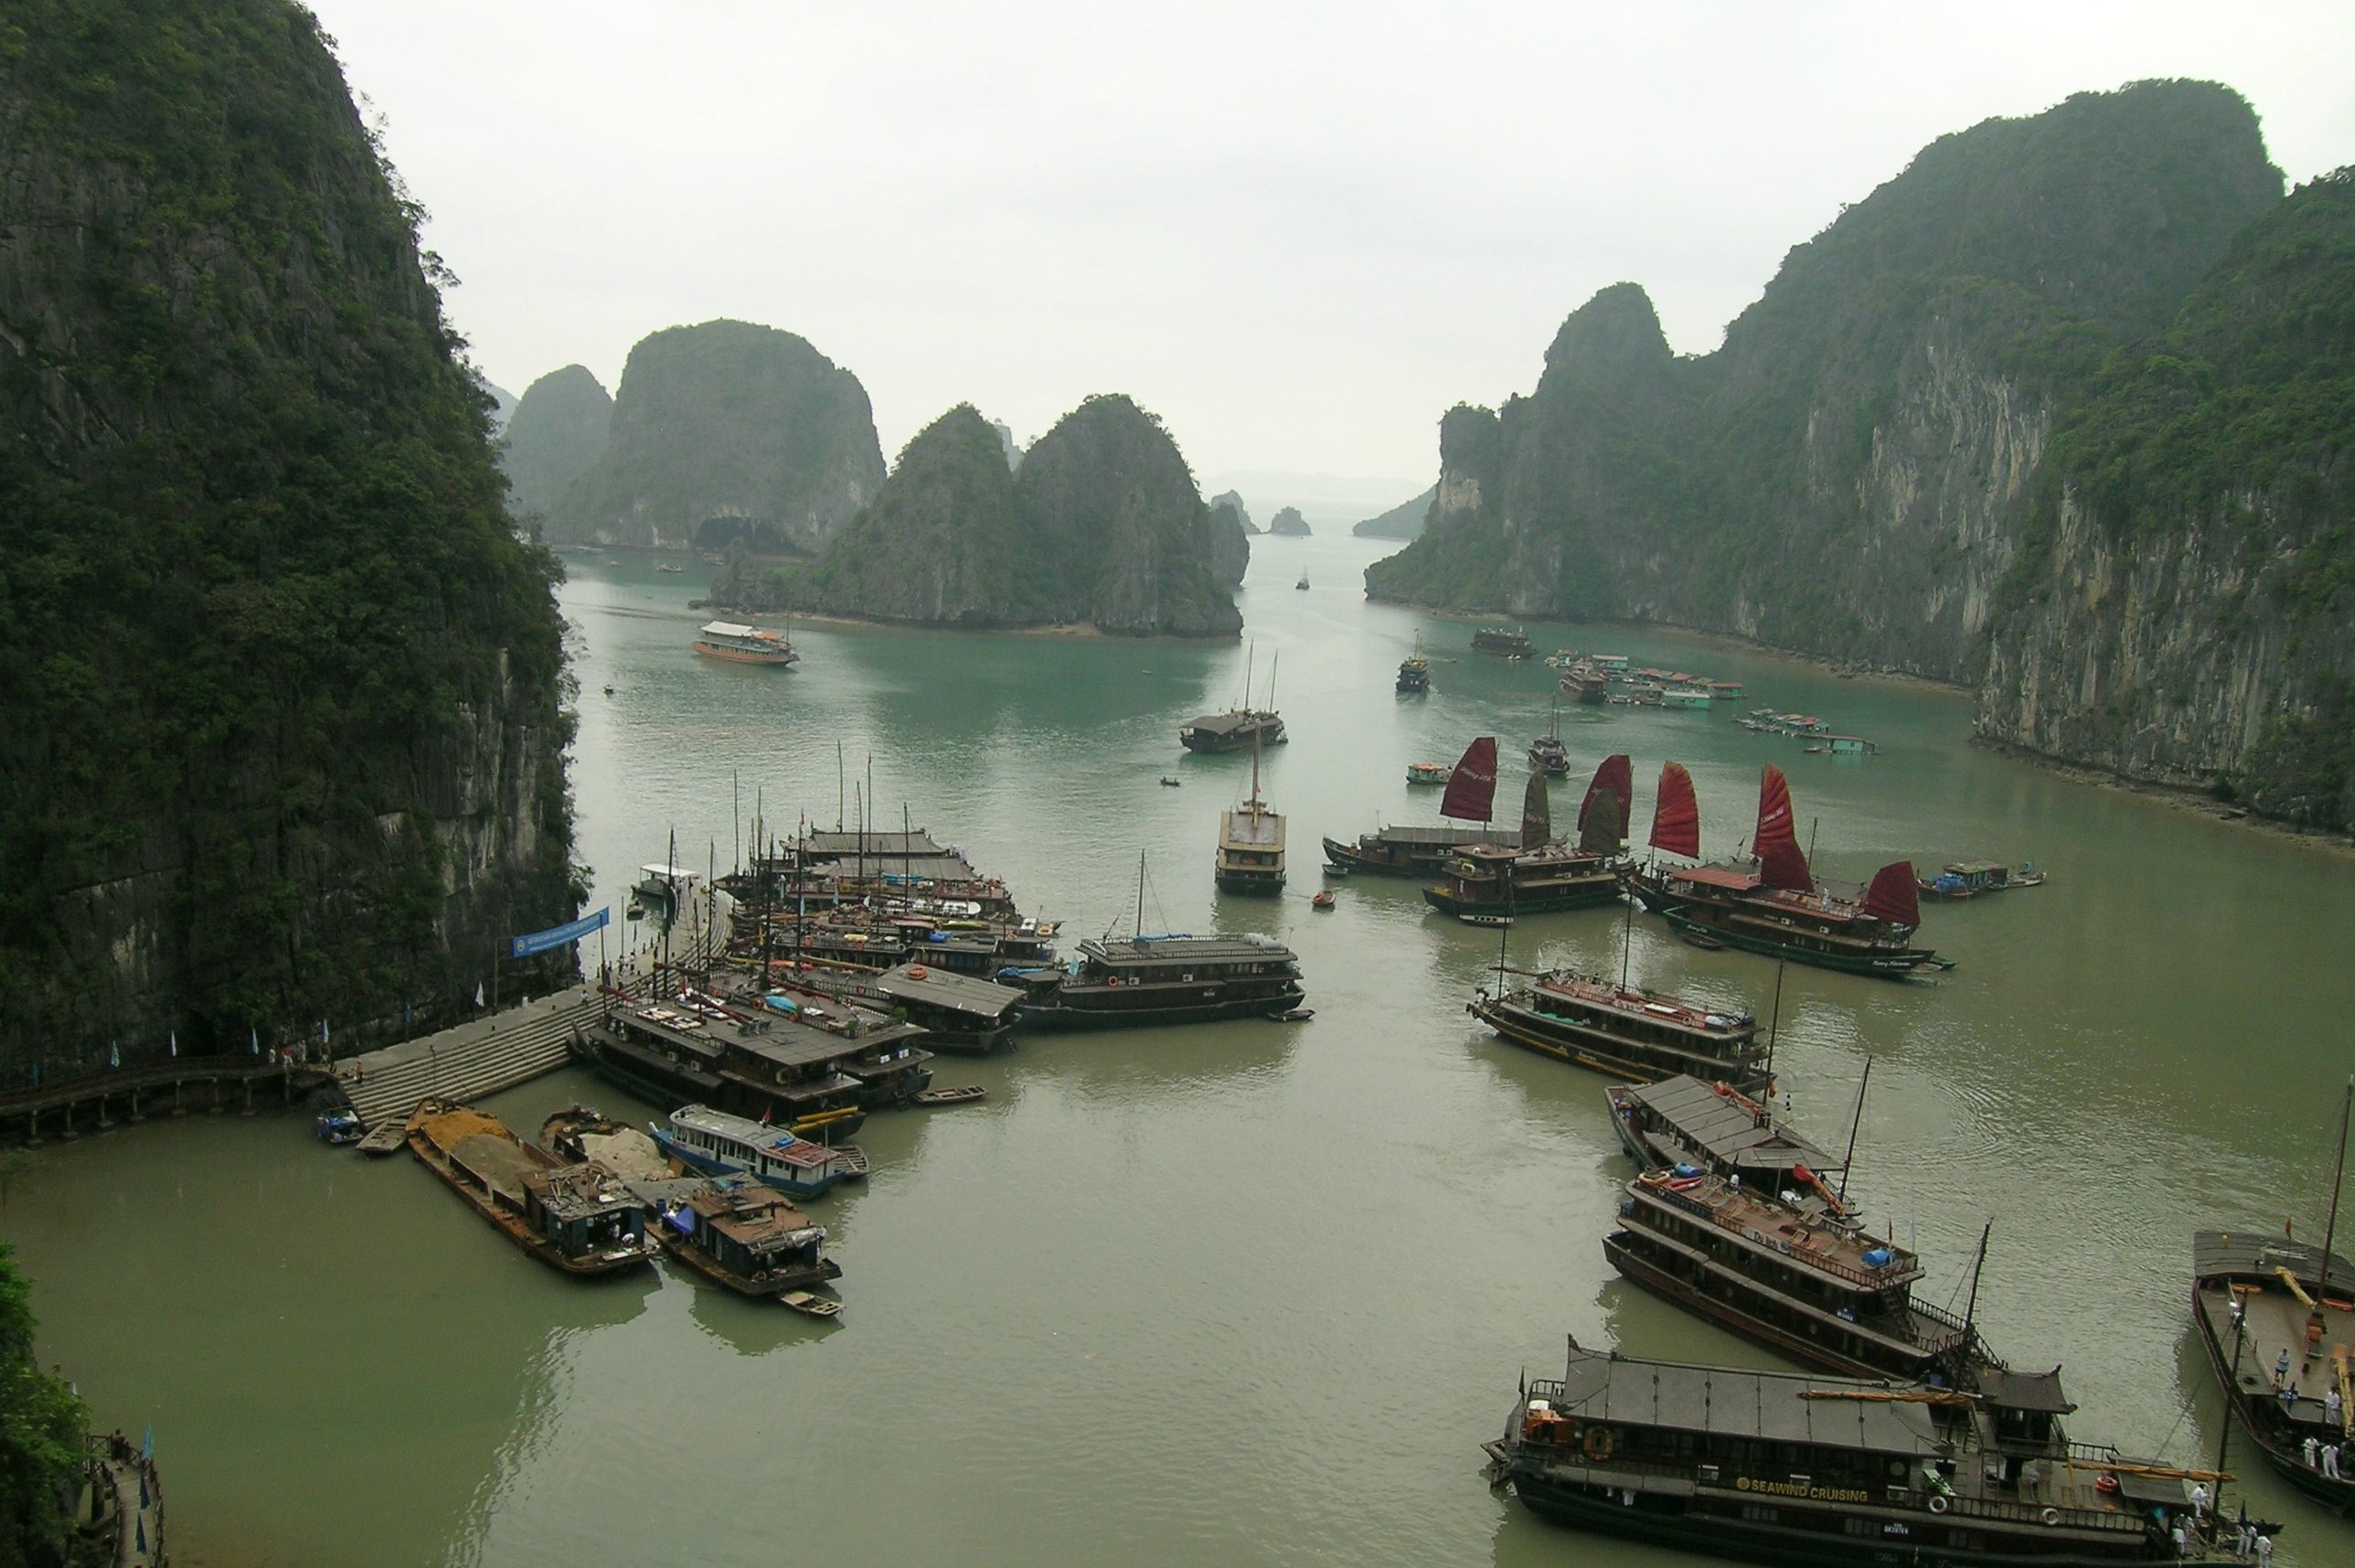
landscape, sea, coast, water, nature, boat, river, travel, reflection, vehicle, scenic, bay, asia, fjord, tourism, waterway, body of water, rocks, channel, exotic, vietnam, landform, halong bay